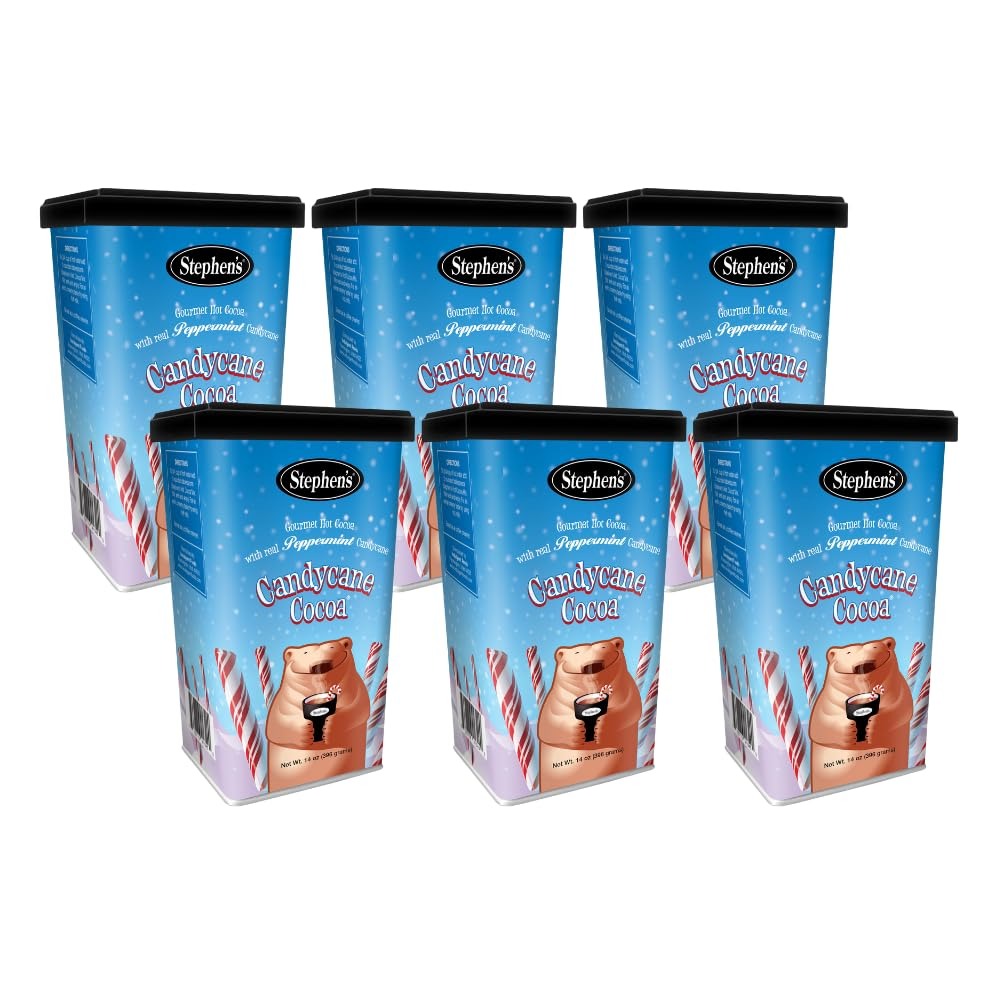
Item Name: Stephen's Gourmet Hot Cocoa, Candycane Cocoa Milk, 14 OZ (Pack of 6)
Bullet Point 1: Peppermint Perfection in Every Sip: Treat yourself to the festive joy of Stephen's Gourmet Hot Cocoa in Candycane Cocoa Milk flavor. Immerse yourself in the enchanting blend of rich cocoa and real crushed candy cane pieces, creating a peppermint-infused delight in every sip.
Bullet Point 2: Real Candy Cane Pieces for a Burst of Flavor: Experience the magic of the holidays with real crushed candy cane pieces that melt into a symphony of flavor. Stephen's Gourmet Hot Cocoa captures the essence of festive indulgence, delivering a unique twist on the classic hot cocoa experience.
Bullet Point 3: A Winter Wonderland in Your Mug: Transform your mug into a winter wonderland with Candycane Cocoa Milk Hot Cocoa. Stephen's commitment to quality and innovation brings you a seasonal treat that embodies the spirit of the holidays, making every sip a celebration.
Bullet Point 4: Creamy Goodness with a Peppermint Kick: Indulge in the creamy goodness of cocoa milk, perfectly complemented by a refreshing peppermint kick. Stephen's Gourmet Hot Cocoa in Candycane Cocoa Milk flavor is a delightful fusion that promises to elevate your winter beverage experience.
Bullet Point 5: Share the Joy with Friends and Family: Whether you're cozying up by the fireplace or hosting a holiday gathering, Candycane Cocoa Milk Hot Cocoa is the perfect festive companion. Share the joy of the season with friends and family as you sip on this enchanting and heartwarming blend.
Product Description: Our hot cocoa is rich, creamy and quite simply the best hot cocoa you have ever tasted. We offer more innovative gourmet flavors than any other cocoa company, and use only the finest cocoa sustainably farmed in Ghana. Whether you crave the delicious chocolatey, minty flavor from the real crushed candy cane pieces in our Candycane Cocoa, or the mouth-watering meltiness of real mini peanut butter cups in our Peanut Butter Cup Cocoa, or our rich Dark Chocolate, we offer a flavor to satisfy everyone at home or in the office.
Value: 14.0
Unit: Ounce

Price: 78